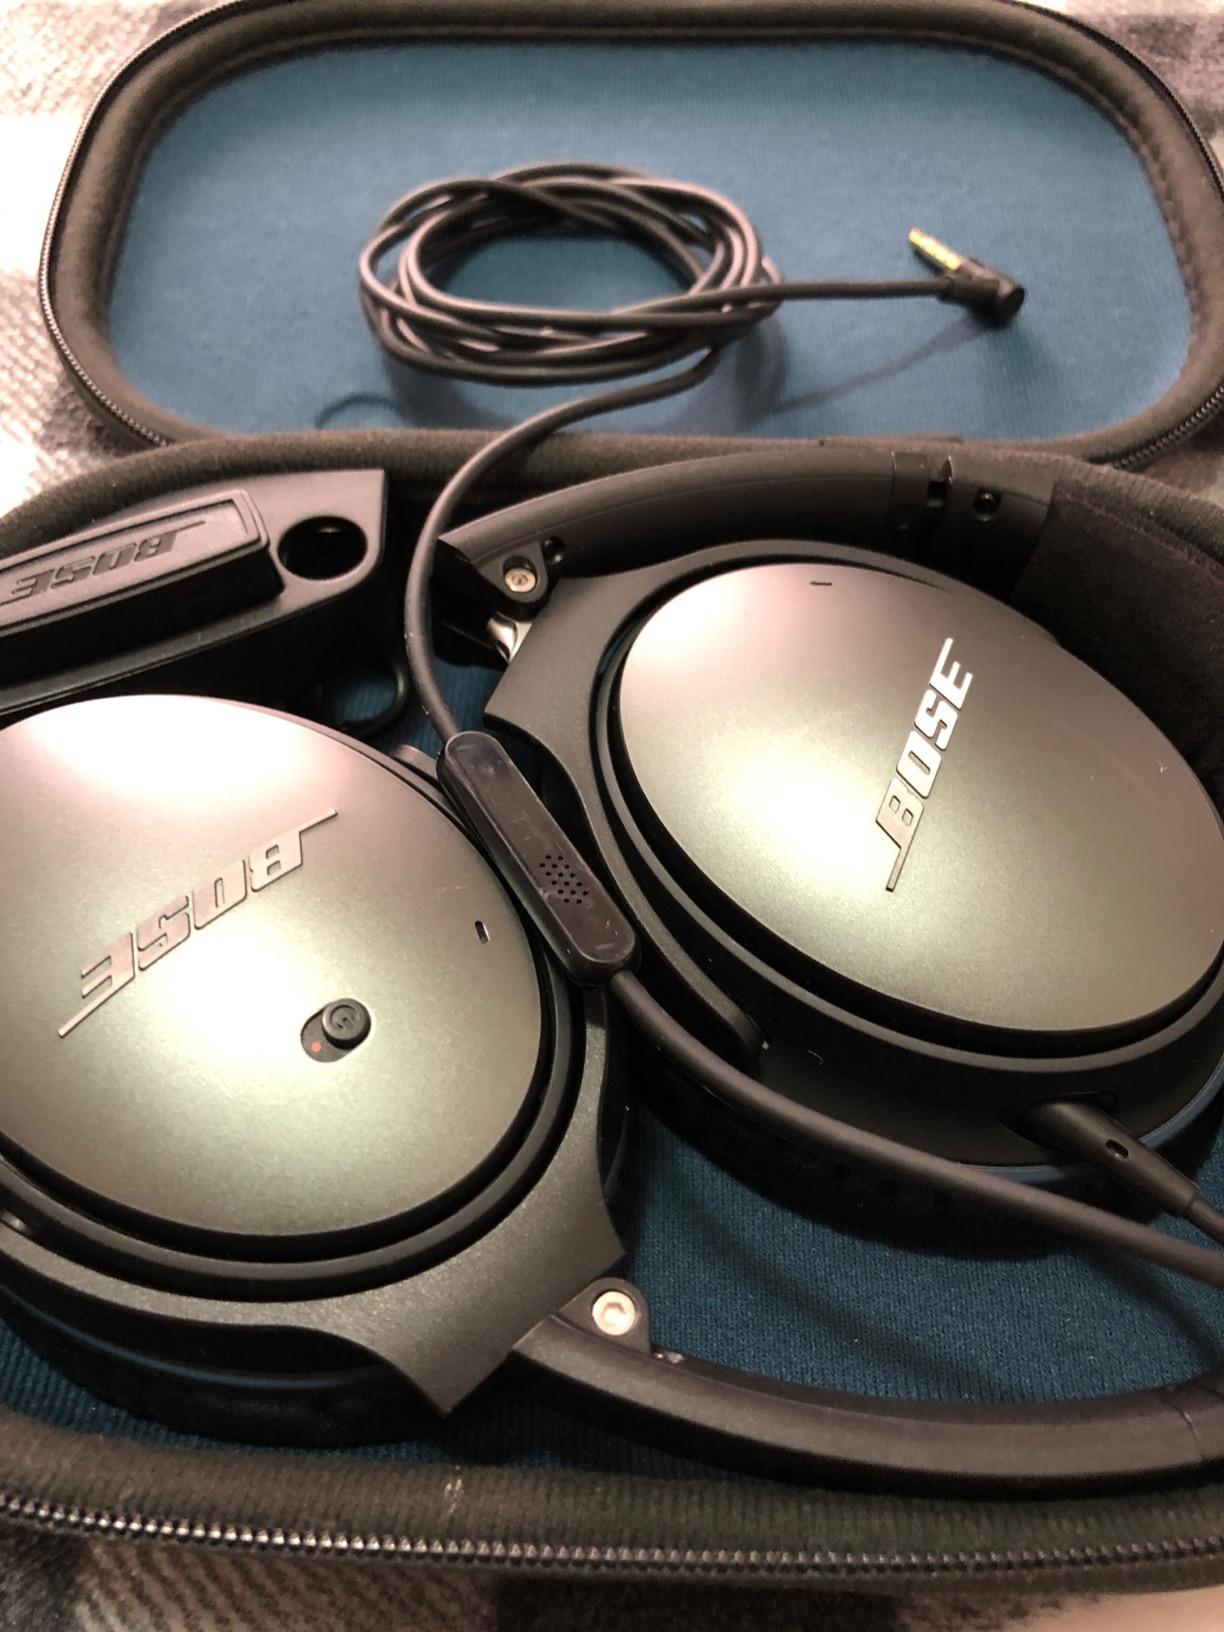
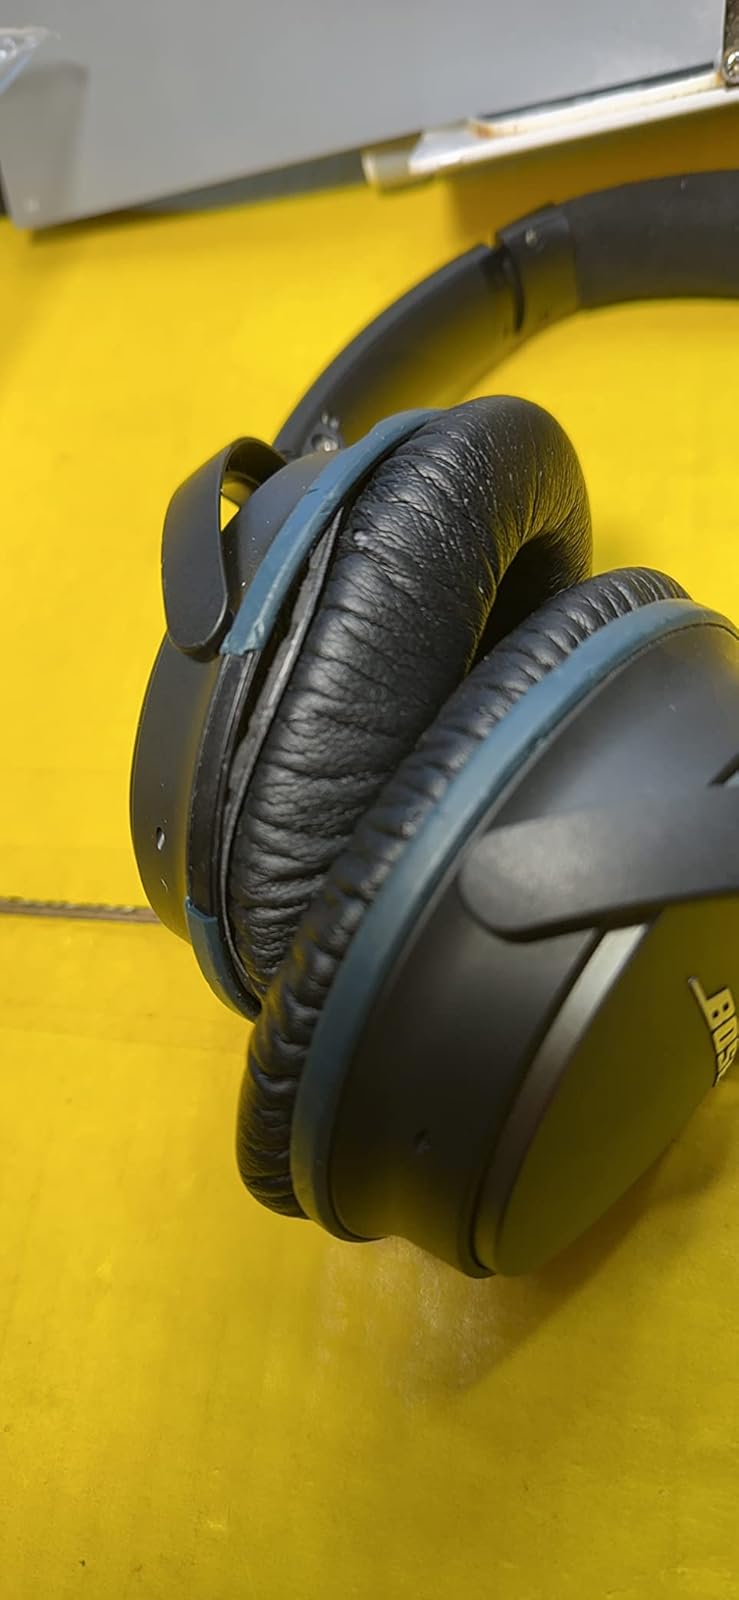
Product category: headphones
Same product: yes